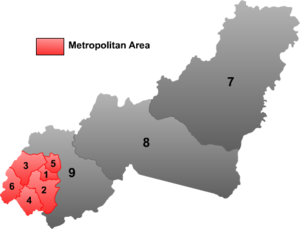
Jixi (Heilongjiang) / Administrative enheder
Kort over Jixi
Jixi er by på præfekturniveau i provinsen Heilongjiang i det nordøstlige Kina. Jixi har et areal på 23.040 km² og omkring 1.96 millioner indbyggere. Hovedbyen Jixi ligger 100 km vest for Khankasøen der med et areal på omkring 4.400 km² ligger ved grænsen til Rusland.